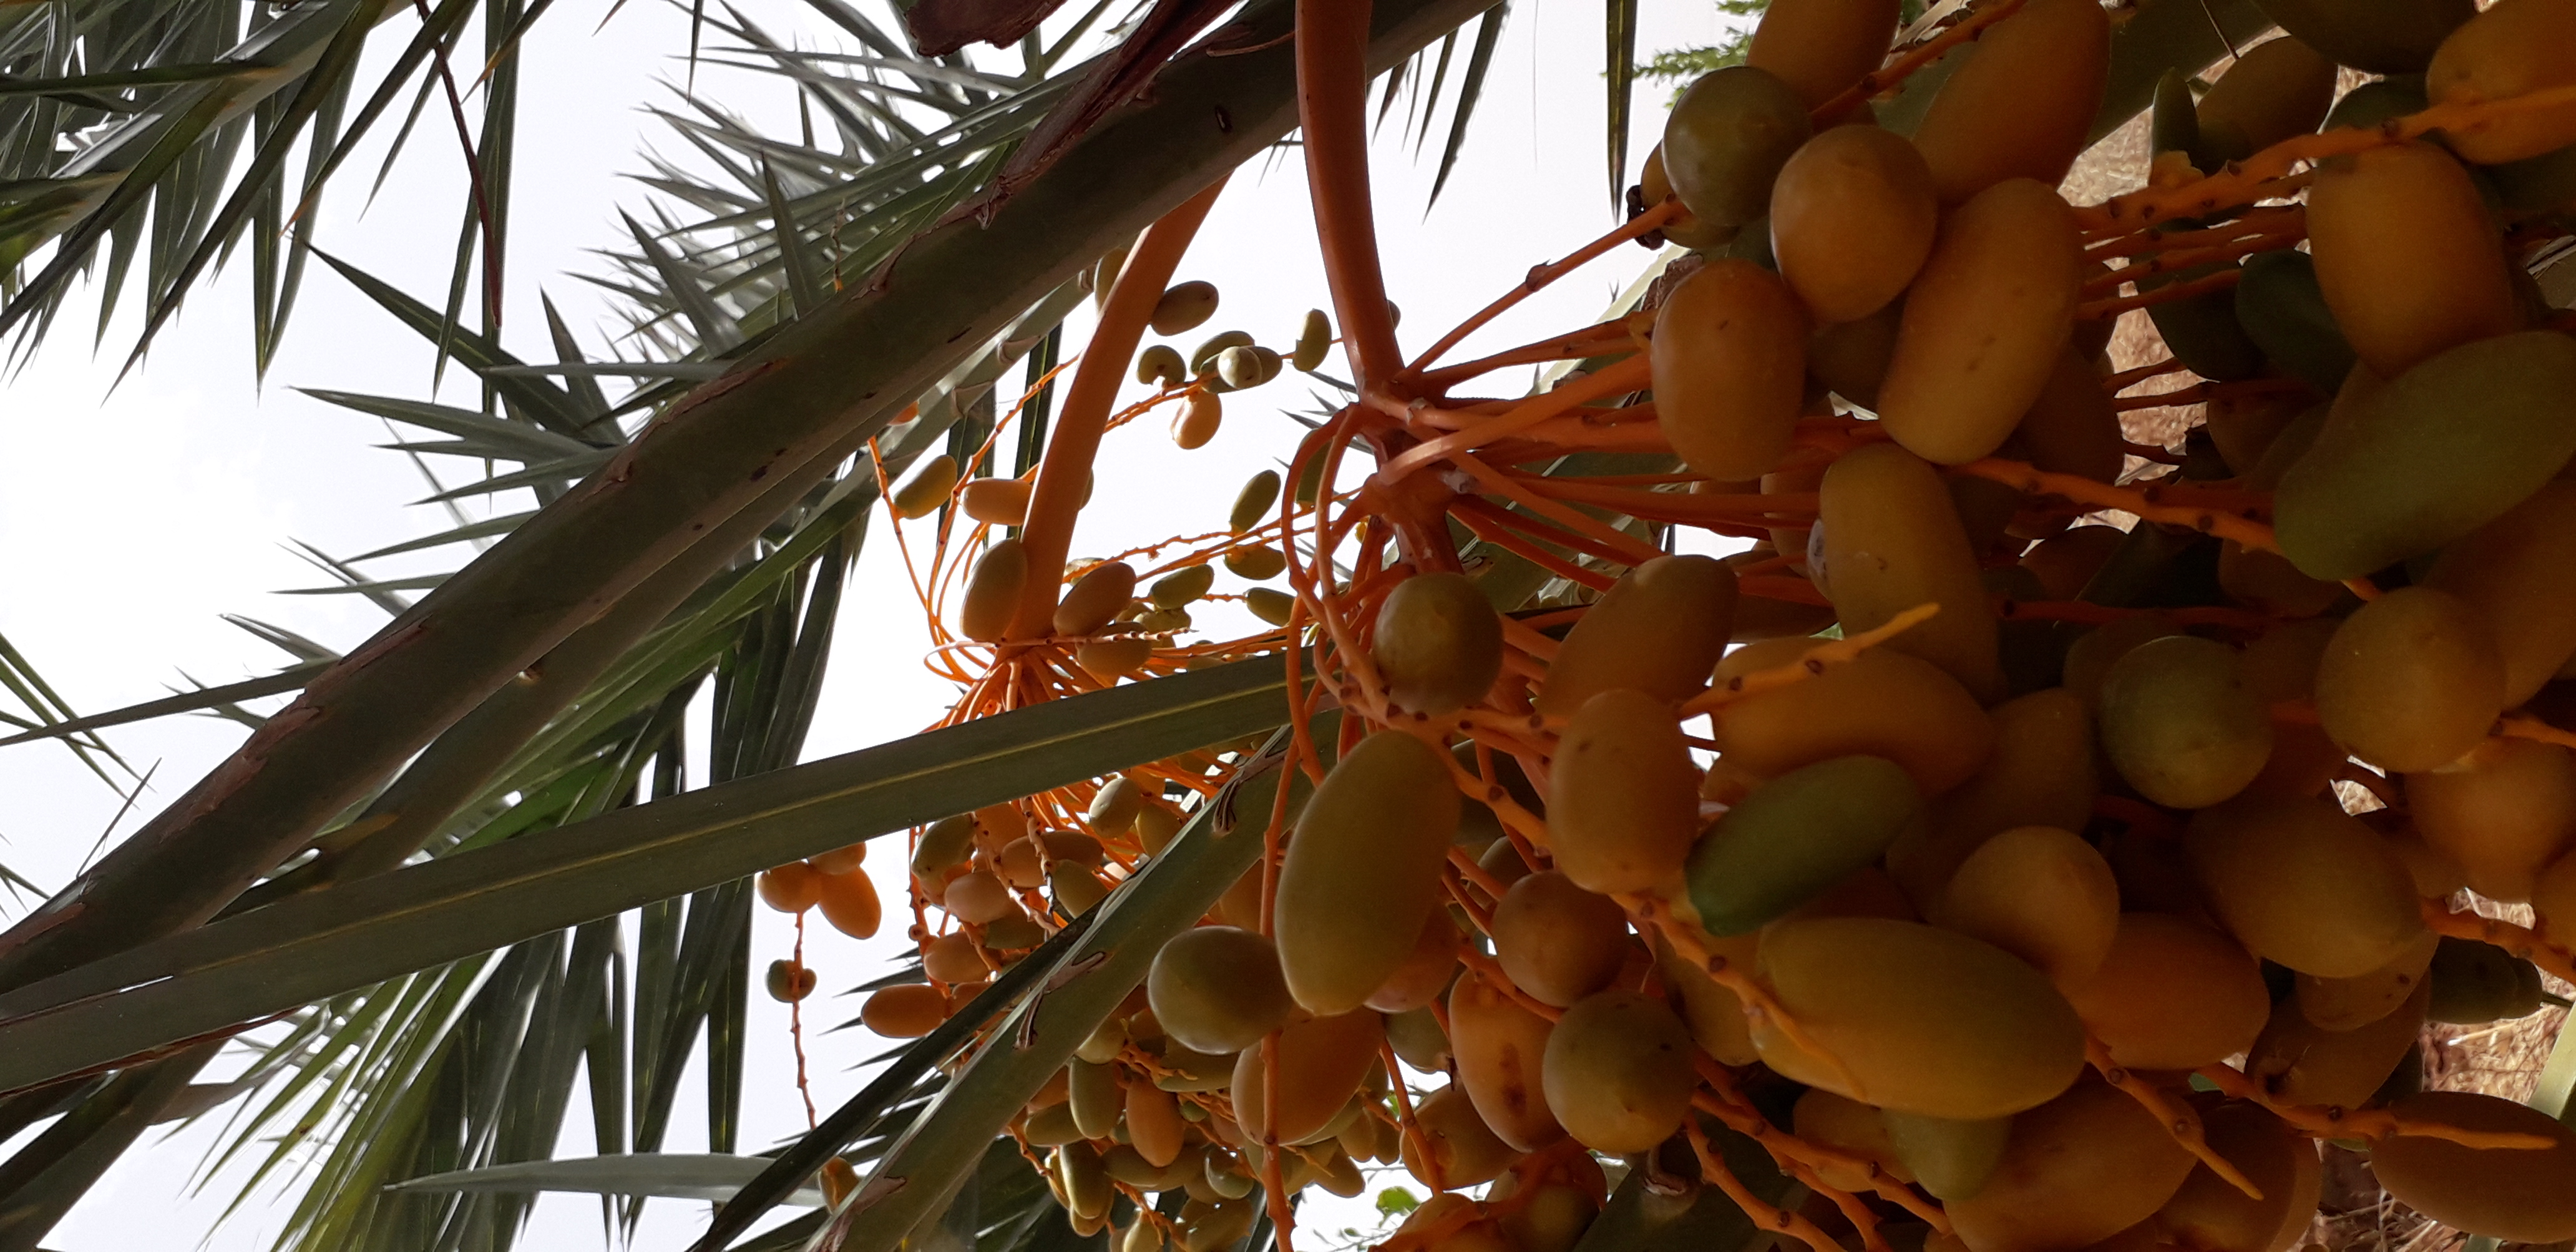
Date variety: kholt